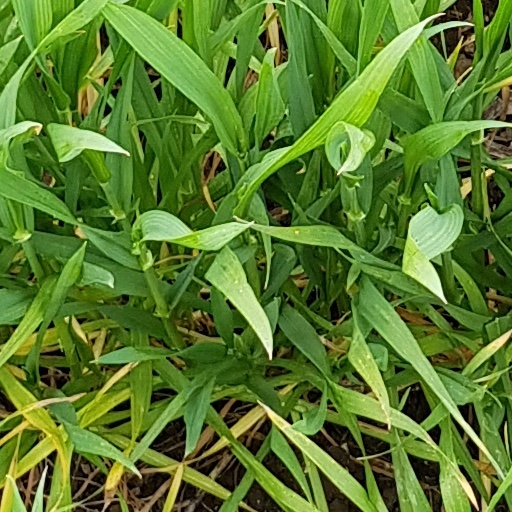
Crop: wheat